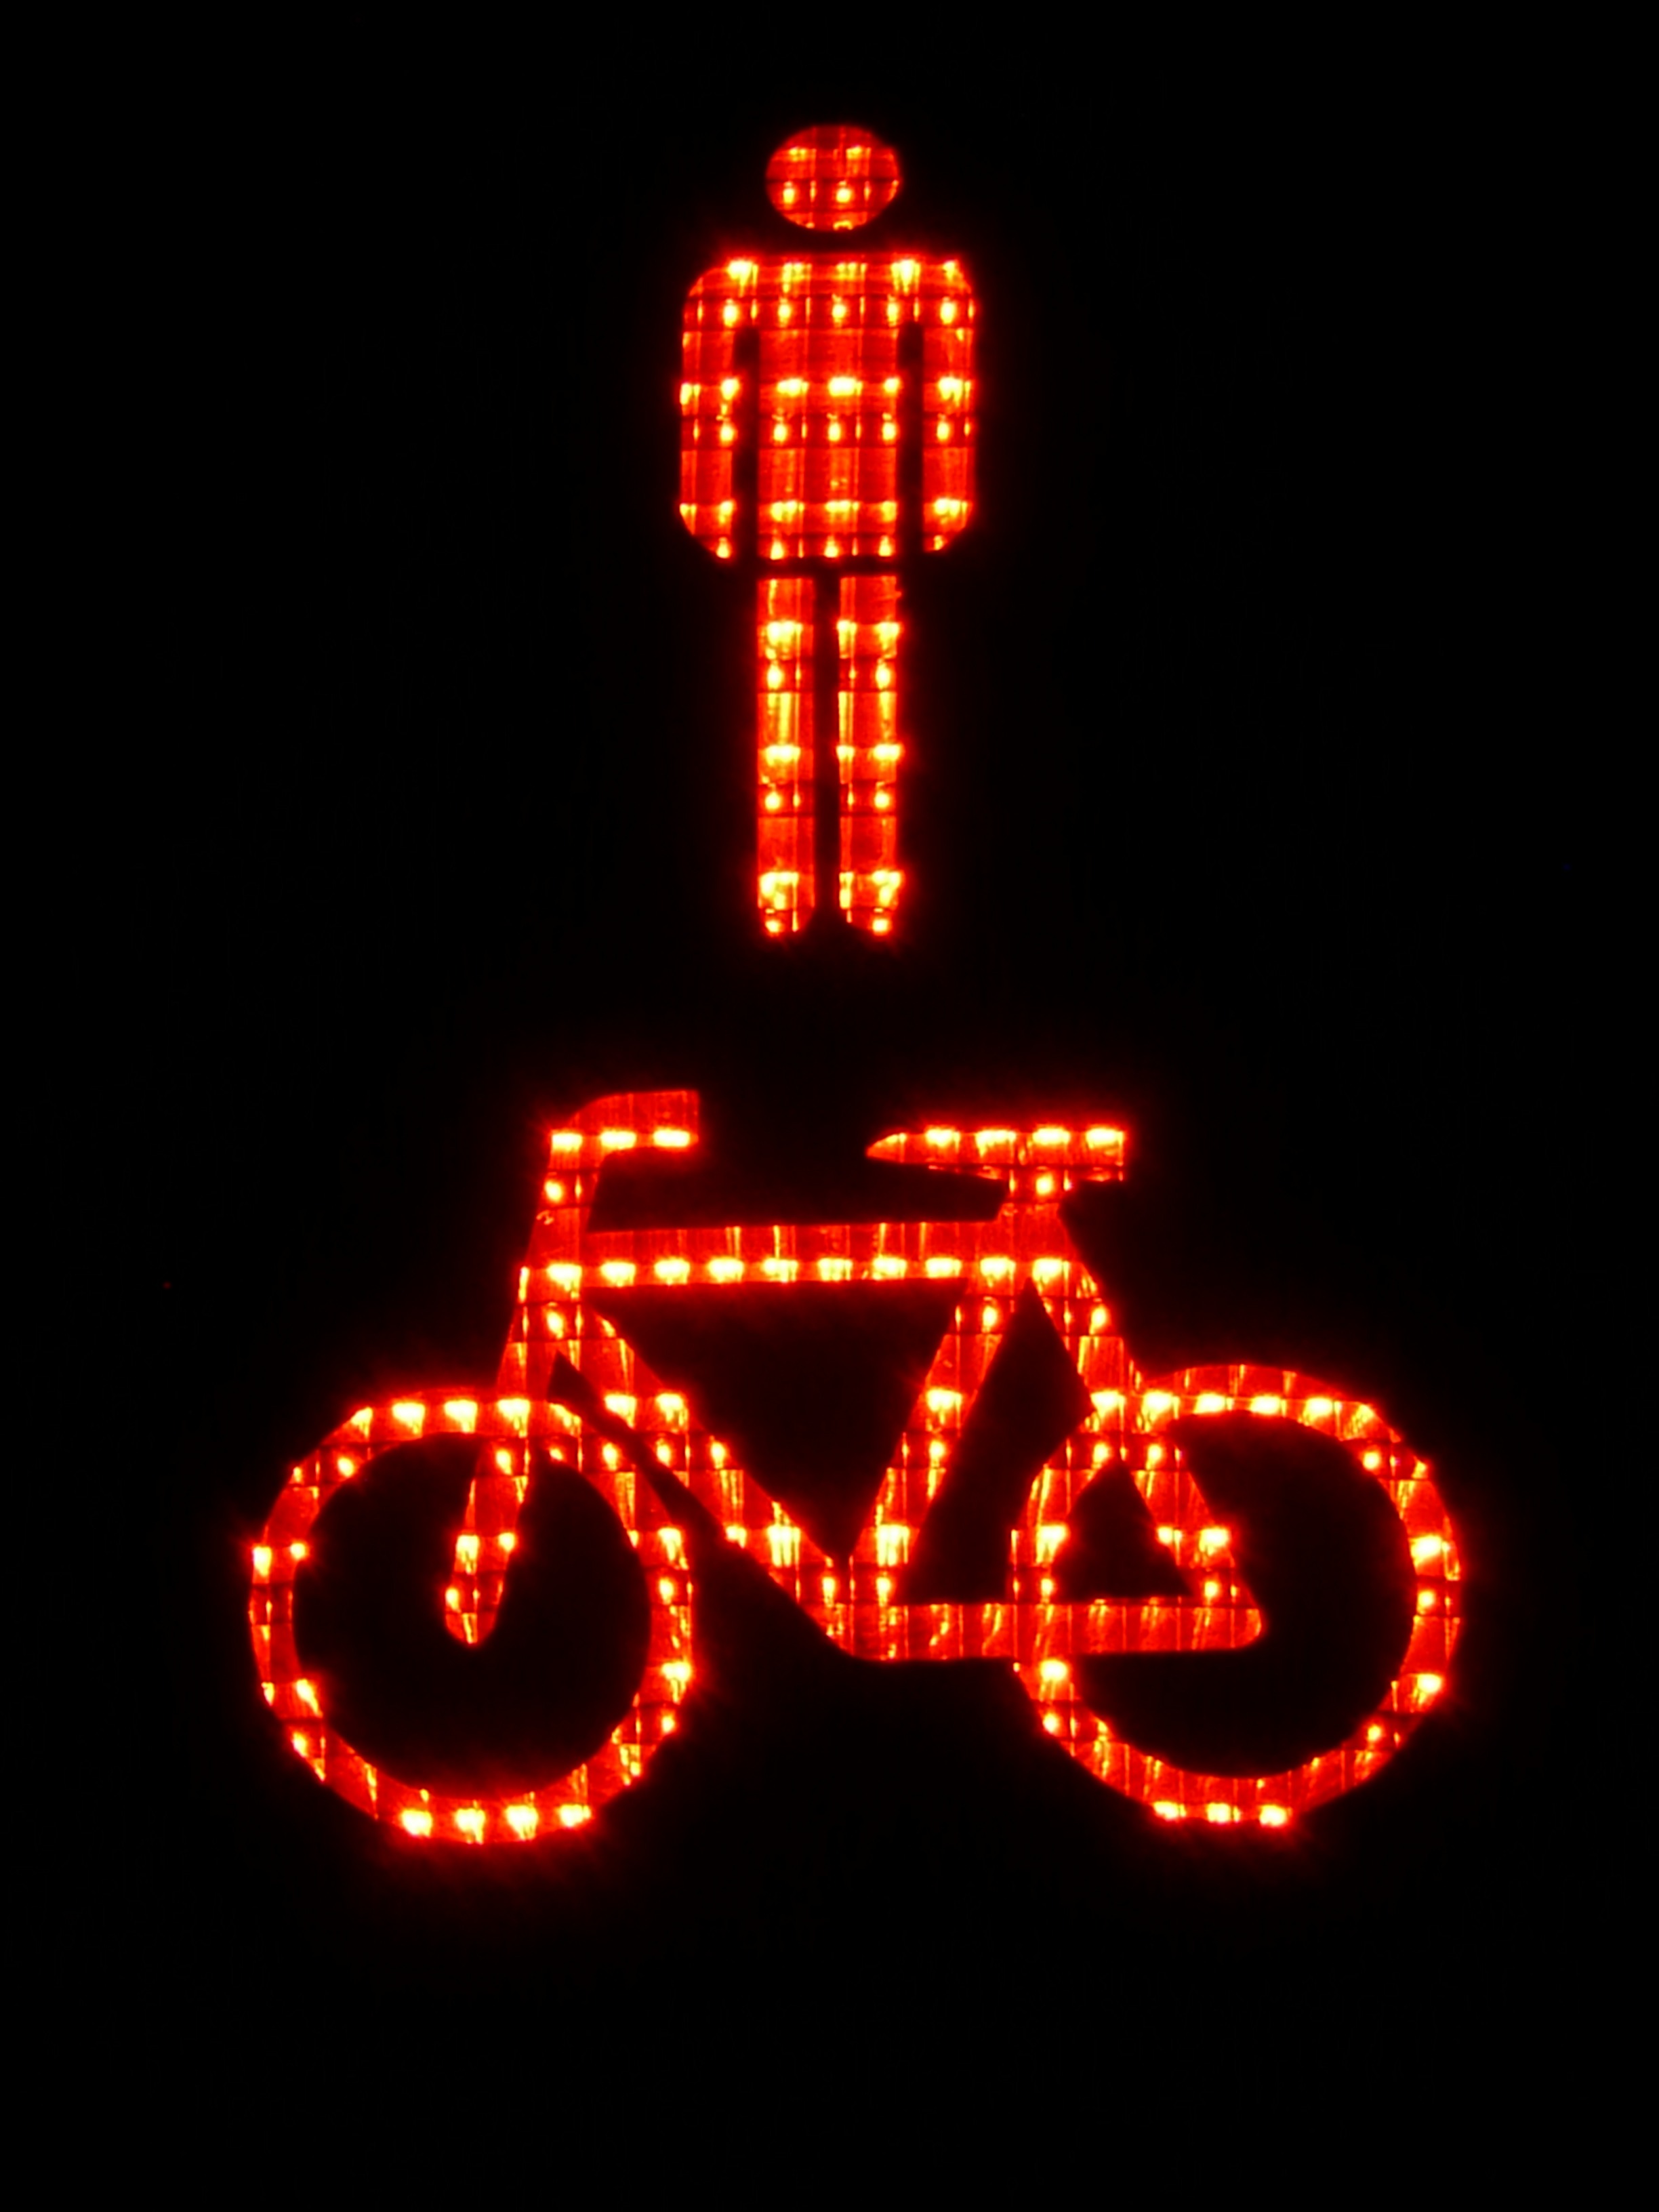
pedestrian, light, road, number, red, signage, lighting, neon sign, christmas decoration, font, illustration, footbridge, cyclists, traffic lights, light signal, christmas lights, traffic signal